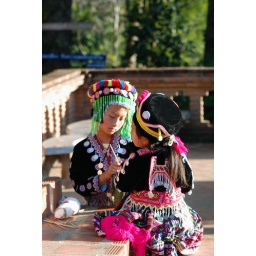
A small girl in traditional dress at the foot of the steps to Doi Suthep